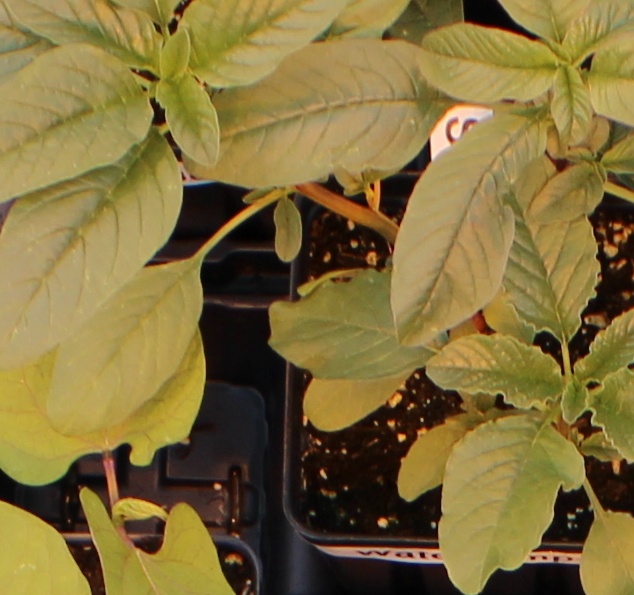
Label: Waterhemp